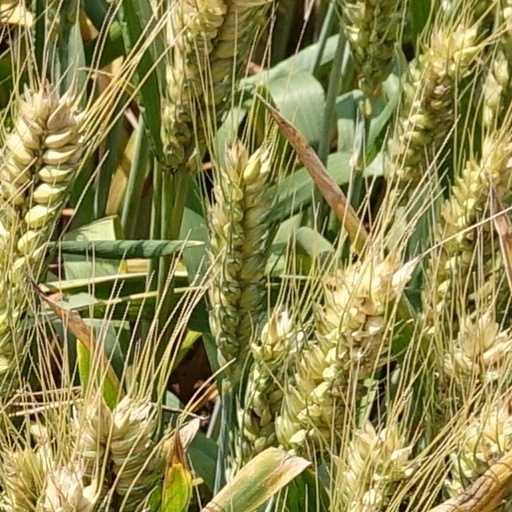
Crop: wheat